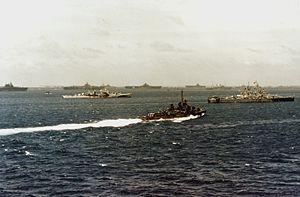
Ulithi est une municipalité et un atoll situé à 191 kilomètres à l'est des îles Yap, à 87 km à l'ouest de l'île Fais, dans l'ouest des îles Carolines dans l'océan Pacifique. Il appartient aux îles extérieures de Yap. Il constitue une municipalité de l'État de Yap, dans les États fédérés de Micronésie. Dans le cadre des élections législatives internes à l'État de Yap, la municipalité constitue avec celles de Fais, de Ngulu et la municipalité inhabitée de Sorol le troisième district électoral. Ce district élit pour quatre ans un sénateur au scrutin uninominal majoritaire à un tour. La population de l'atoll est de 847 habitants en 2010 : ils parlent l'ulithi. L'atoll d'Ulithi est étroitement associé à l'île de Falalop, aux îles de la Tortue et au îles du récif de Zohhoiiyoru qui sont les sommets émergés d'un même mont sous-marin. L'ensemble forme une quarantaine d'îles et îlots. Les quatre îles habitées sont Falalop, Asor, Mogmog, and Fedarai. Les autres îles importantes sont Losiap, Sorlen et Potangeras.